Clifford Prevost Grayson

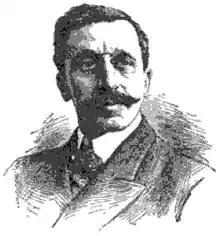

He was born in Philadelphia, the youngest of the three sons of lawyer and newspaper editor Frederick William Grayson and Mary Mallett Prevost. Grayson graduated from the University of Pennsylvania in 1878, and studied at the Pennsylvania Academy of the Fine Arts under Christian Schussele and Thomas Eakins. He studied further at the École des Beaux-Arts in Paris under Jean-Léon Gérôme. After graduation, he joined the artist colonies at Pont Aven and Concarneau, and opened a studio in Paris. Grayson was a regular exhibitor at the Paris Salon during the 1880s.